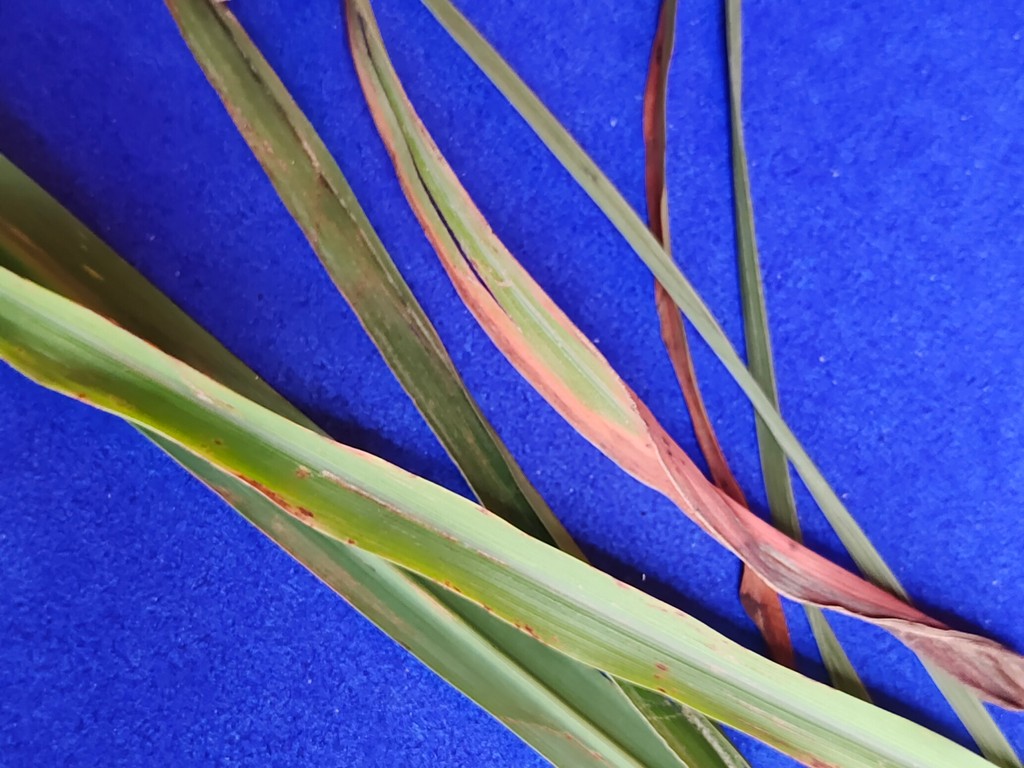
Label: Unhealthy